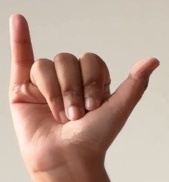
ASL sign: Y